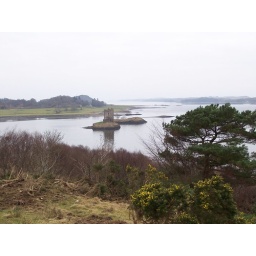
A castle in the middle of a lake on the way to Glencoe